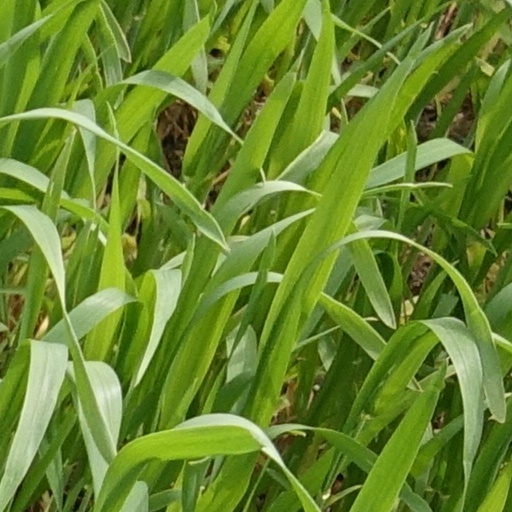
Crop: wheat